Zaouiat Ahansal

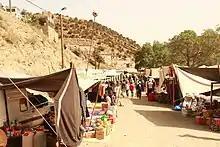
The Weekly Market held on Monday in Zawiya Ahansal in the Atlas Mountains in Morocco, June 2019

The Atlas Cultural Foundation and Les Amis de Amezray, based in France works closely with the people of Zaouiat Ahansal to provide developmental aid to the area.